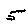
Label: 5